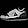
Label: Sneaker